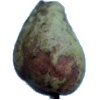
Label: pear_stone